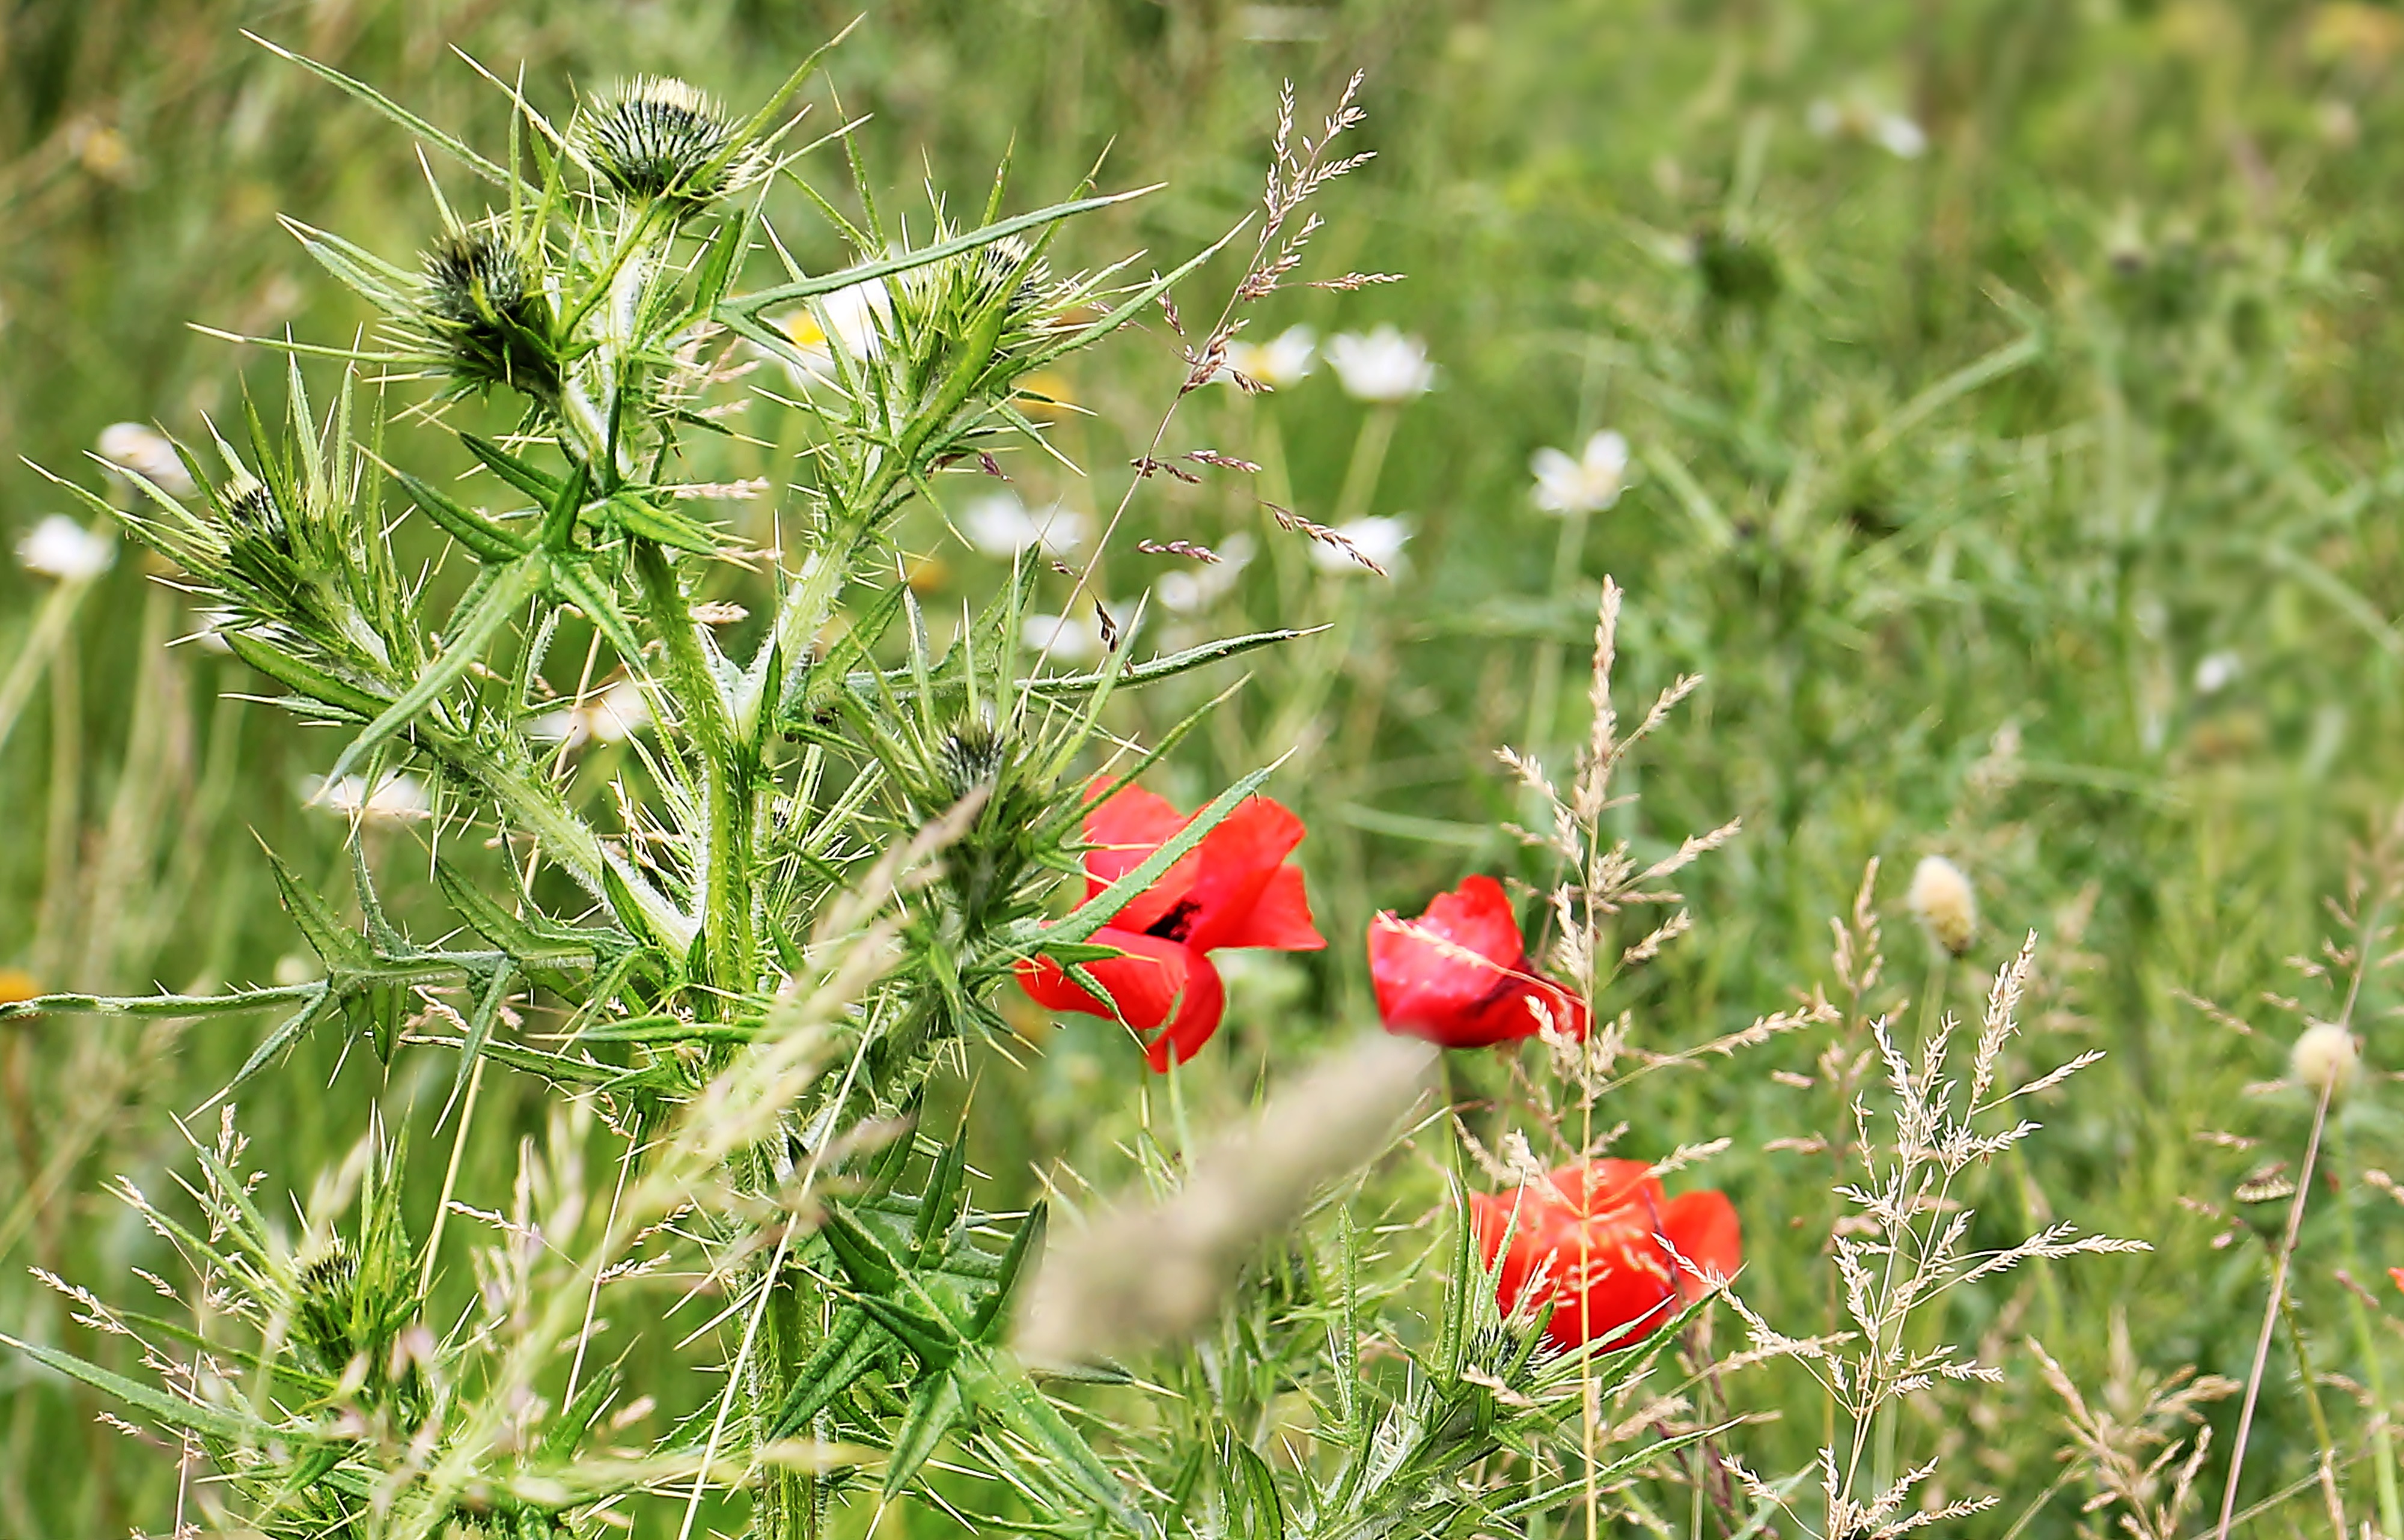
nature, grass, plant, field, lawn, meadow, prairie, flower, summer, green, produce, color, botany, flora, wildflower, klatschmohn, red poppy, grassland, wildflowers, thistle, poppy, macro photography, wild plants, flowering plant, field flowers, grass family, land plant